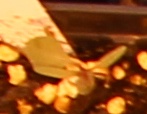
Label: Redroot Pigweed